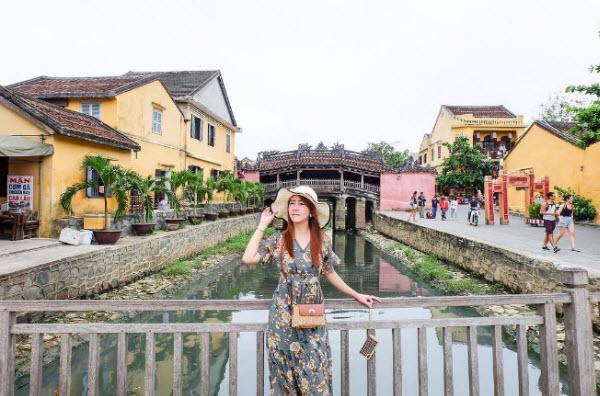
có một chiếc xe máy đang di chuyển ở con đường bên phải con sông